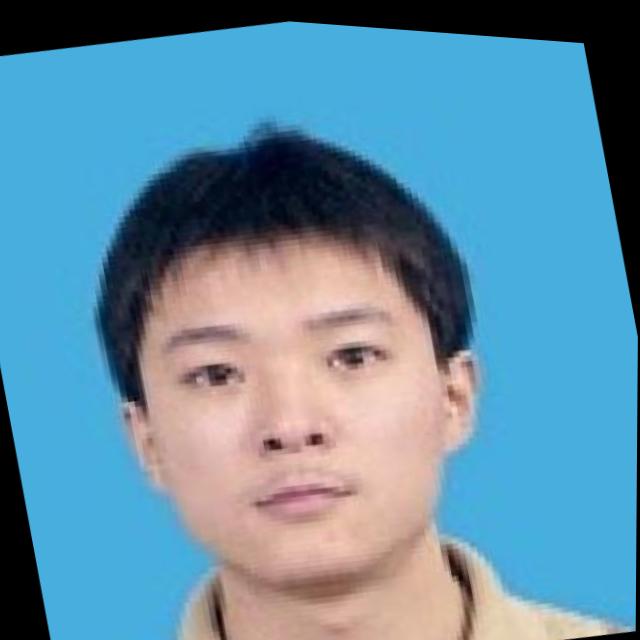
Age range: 21-44